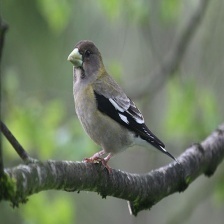
Species: EVENING GROSBEAK
Scientific name: COCCOTHRAUSTES VESPERTINUS